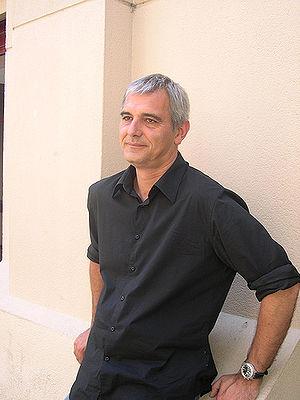
Laurent Cantet pour la présentation de son film ""Vers le sud"" à Barcelone Español: Laurent Cantet en la presentación de ""Vers le sud"" en los cines Verdi Park de Barcelona"
L'Institut des hautes études cinématographiques est une école française de cinéma, basée à Paris, active entre 1943 et 1986. Elle est intégrée à La Femis en 1988.